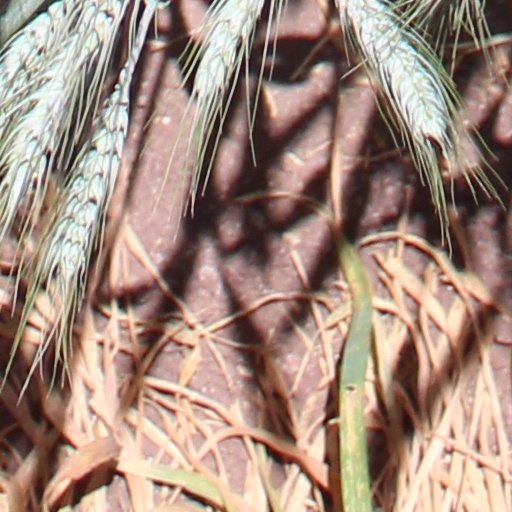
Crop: wheat